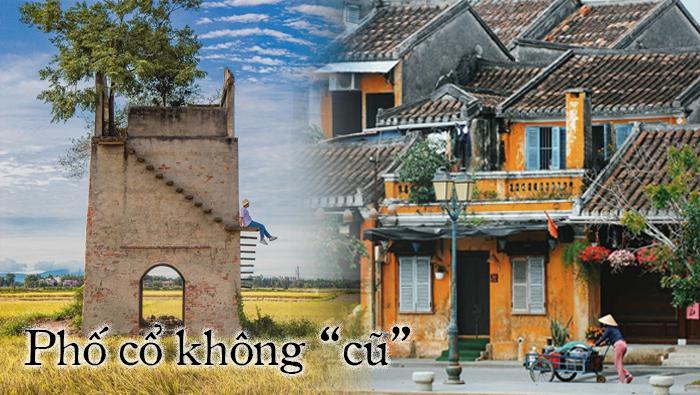
nửa bên phải của bức ảnh là khung cảnh trước một khu phố cổ